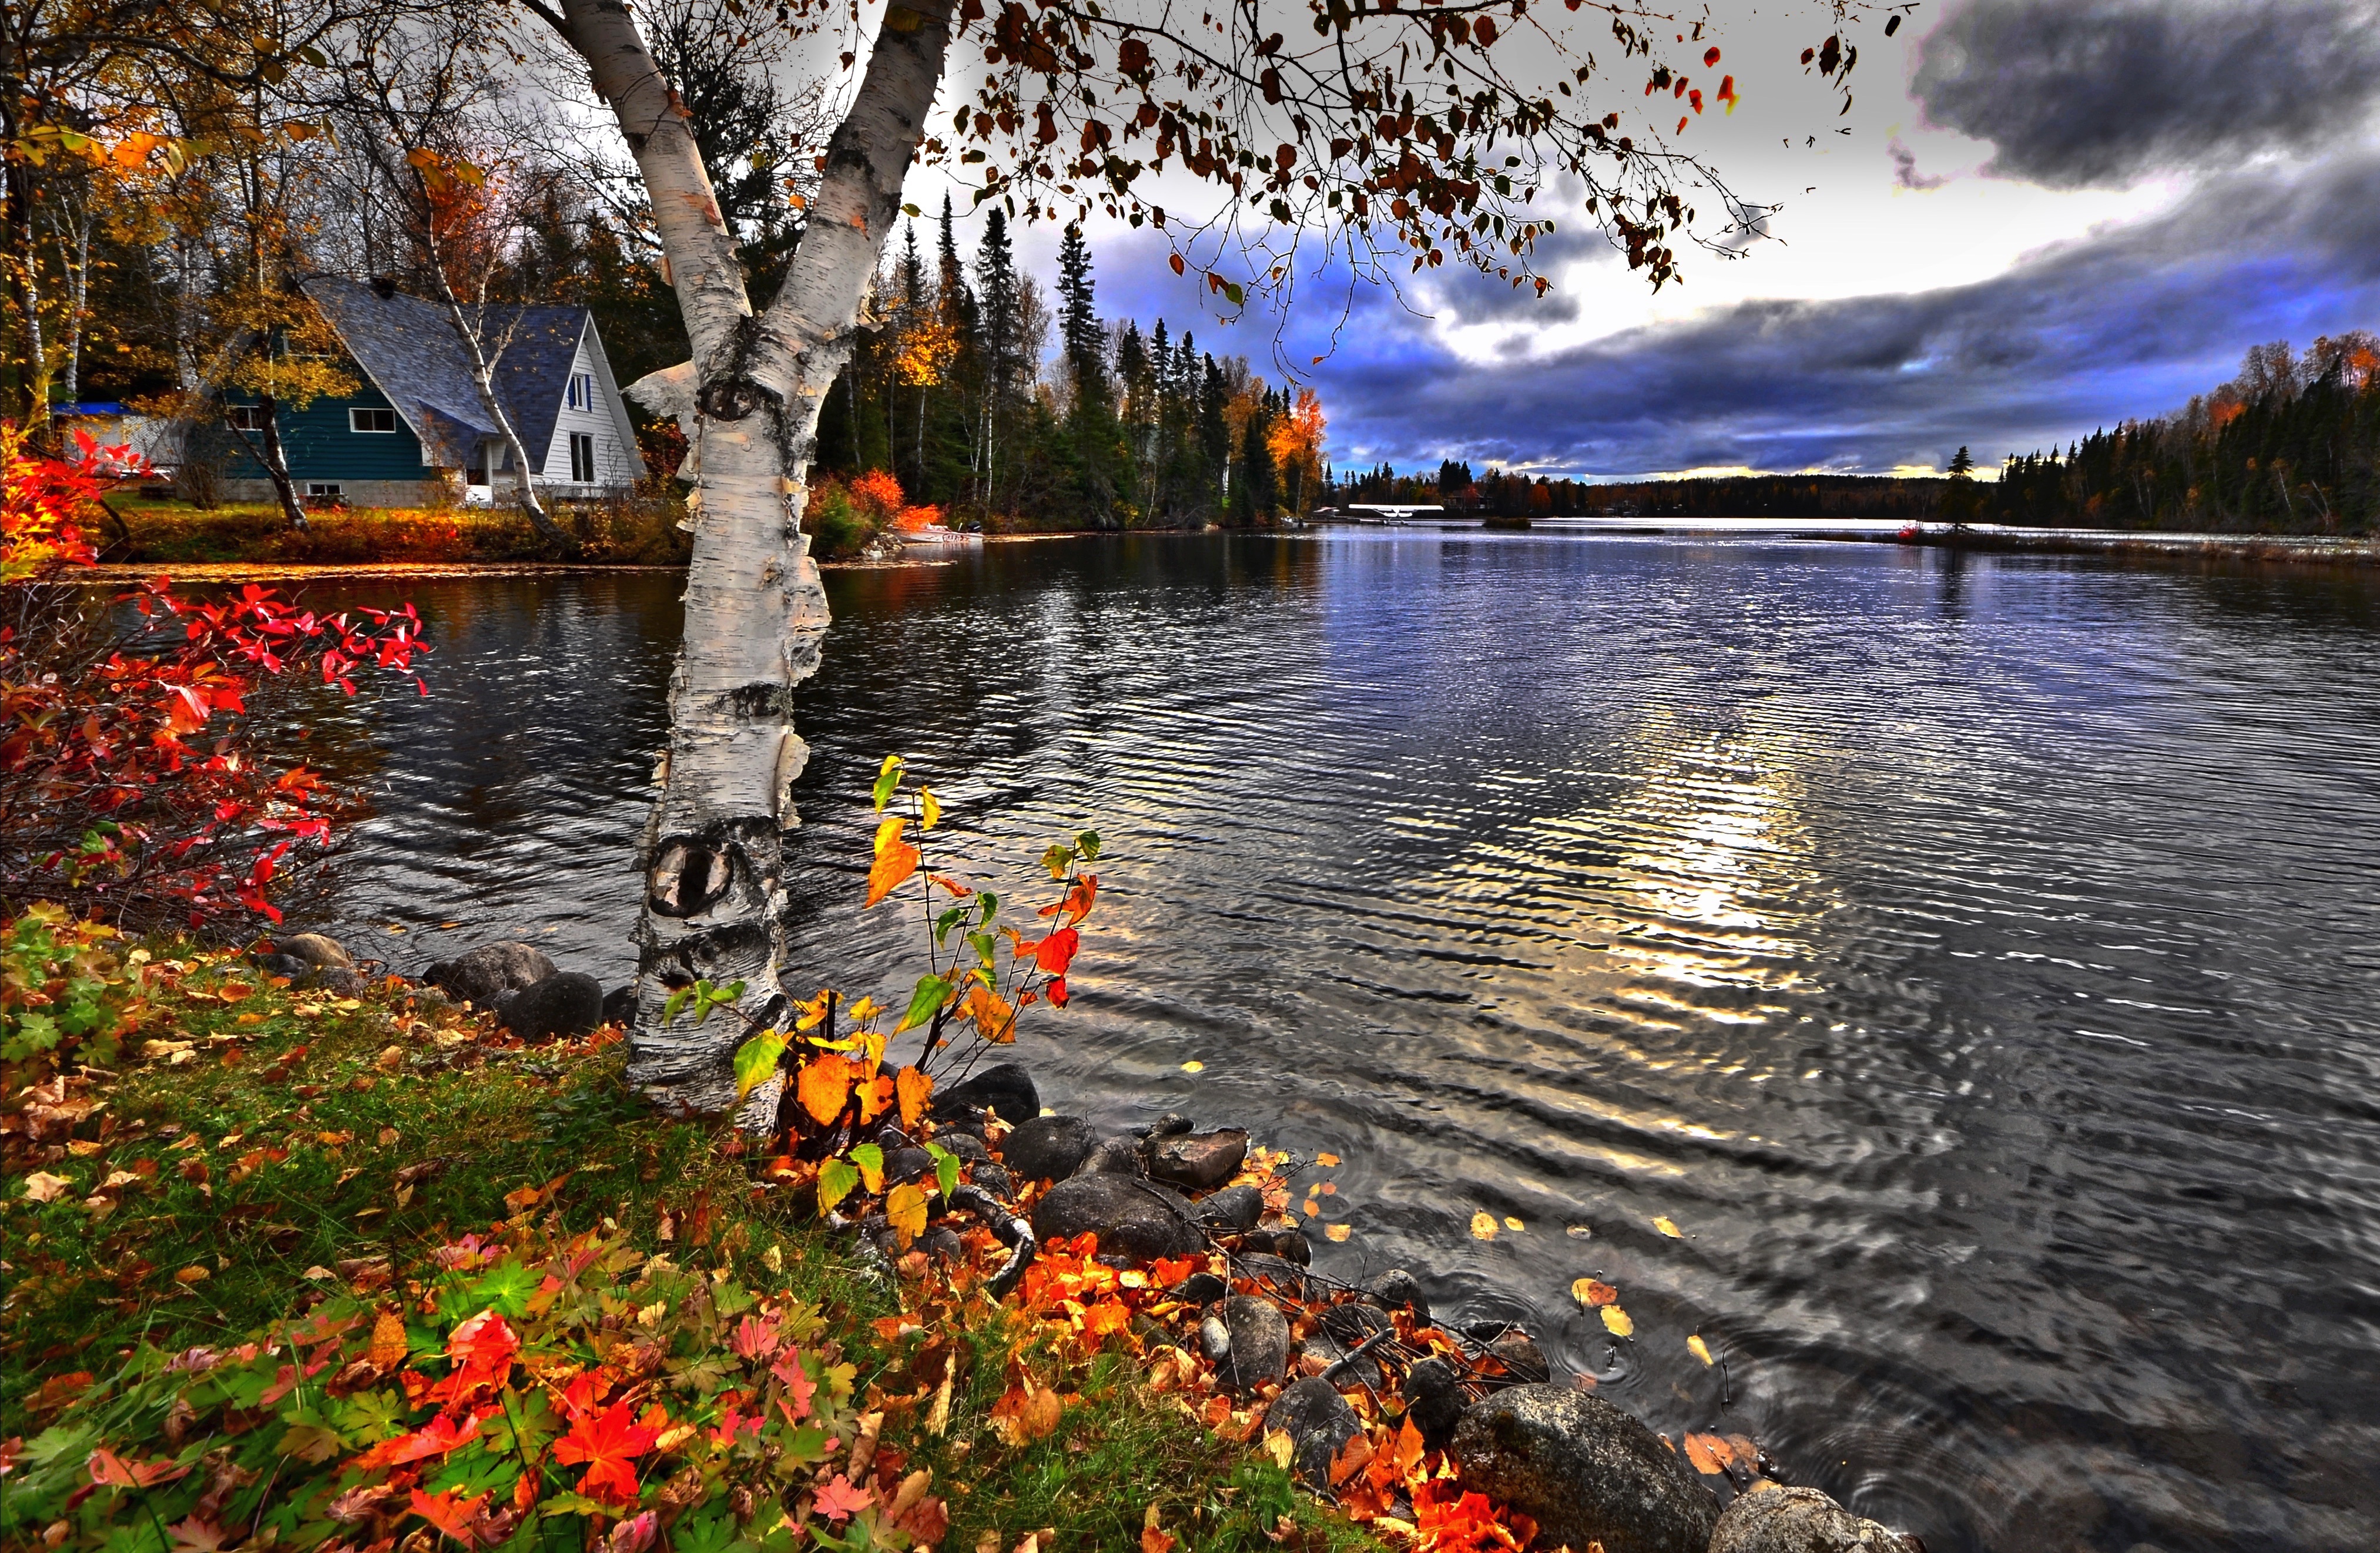
landscape, tree, water, plant, leaf, fall, flower, lake, river, pond, reflection, autumn, colorful, season, body of water, trees, leaves, reflections, serenity, quebec, autumn leaves, autumn landscape, bright colors